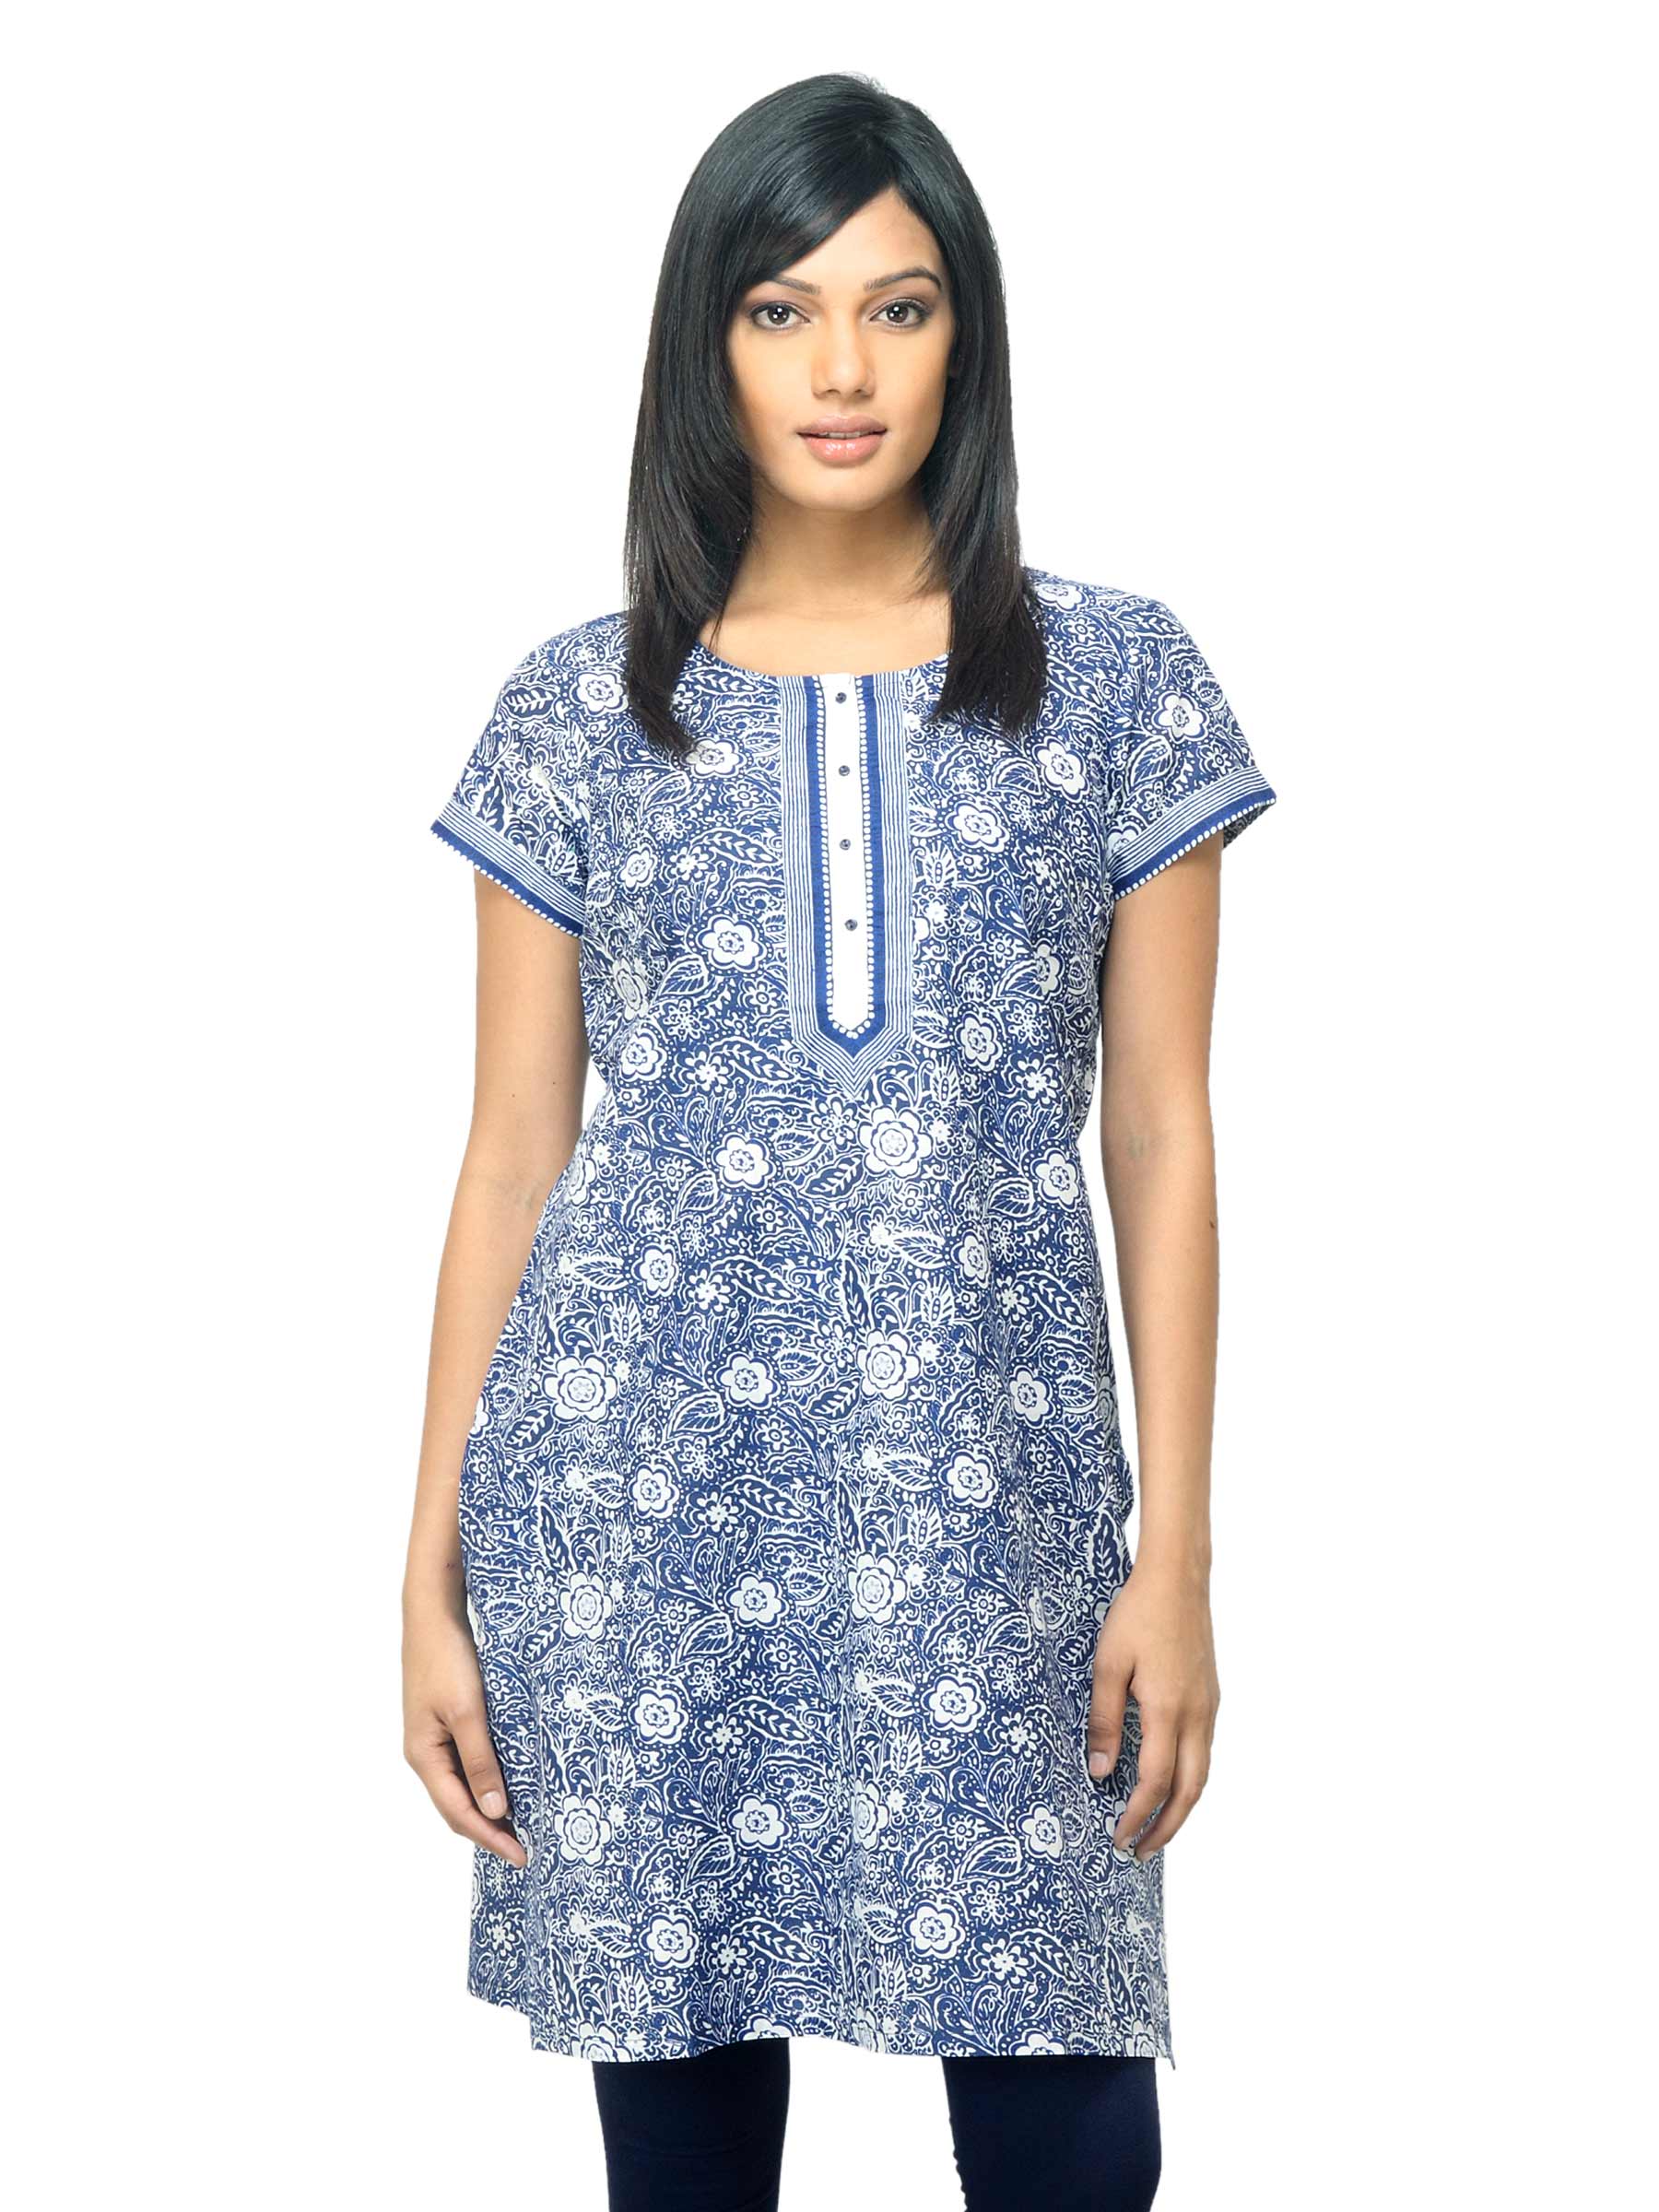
Aurelia Women Printed Blue Kurta
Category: Apparel / Topwear / Kurtas
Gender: Women
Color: Blue
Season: Summer 2012
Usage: Ethnic